Shirley Temple

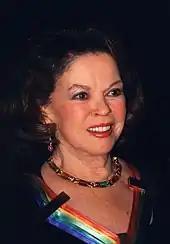
Temple wearing the Kennedy Center Honors, 1998

From 1958 until 1961, Temple was the hostess, narrator, and an occasional actress on an anthology series of fairy tale adaptations called "Shirley Temple's Storybook." During 1958 the hour-long program was seen as a series of specials on ABC. Starting in 1959 the series began airing every third Monday night, alternating with "Cheyenne". In 1960 the series moved to NBC, where it was broadcast under the title of "The Shirley Temple Show" until September 10, 1961.